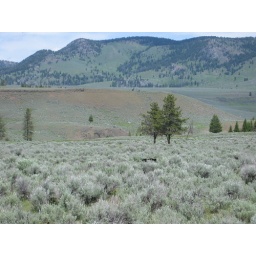
black bear in the brush